Mount Davis (Antarctica)

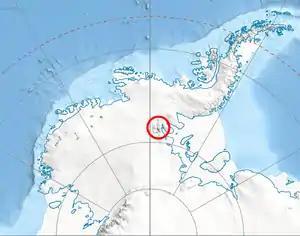
Location of Sentinel Range in Western Antarctica

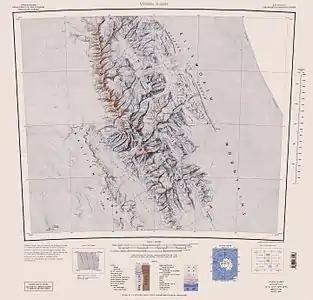
Sentinel Range map

Mount Davis is a mountain located 1.6 km north of Mount Bentley and 2.4 km southeast of Mount Hale in the Sentinel Range, Antarctica. Discovered by the Marie Byrd Land Traverse party of 1957–58, under Charles R. Bentley, and named for Leo E. Davis, geomagnetician and seismologist at Byrd Station in 1957.